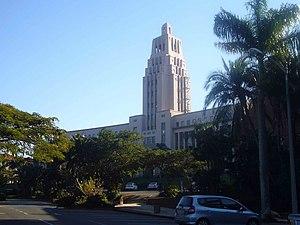
Durban est une ville d'Afrique du Sud située dans la province du KwaZulu-Natal au bord de l'océan Indien. Elle est l'ancienne capitale de la colonie et de la province du Natal.